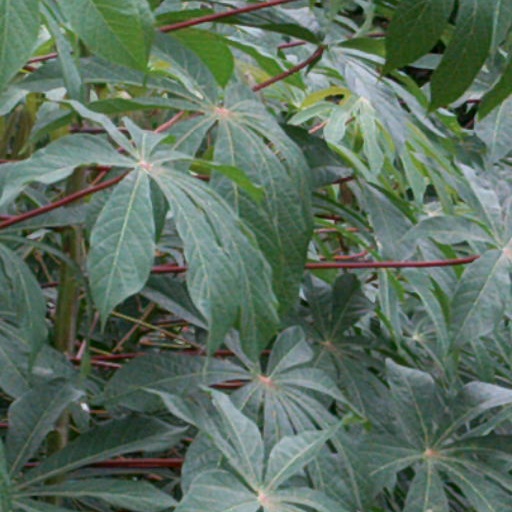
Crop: cassava